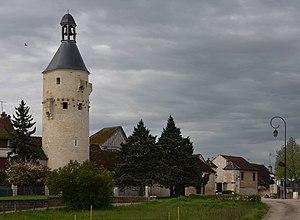
Beffroi de Cravant, Yonne, France
Deux Rivières est, depuis le 1ᵉʳ janvier 2017, une commune nouvelle française située dans le département de l'Yonne en région Bourgogne-Franche-Comté.
Cravant est une ancienne commune française située dans le département de l'Yonne et la région Bourgogne-Franche-Comté. Le 1ᵉʳ janvier 2017 elle est devenue, avec Accolay, une commune déléguée de la commune nouvelle de Deux Rivières.
La tour de l'Horloge est un édifice fortifié situé à Cravant, en France.